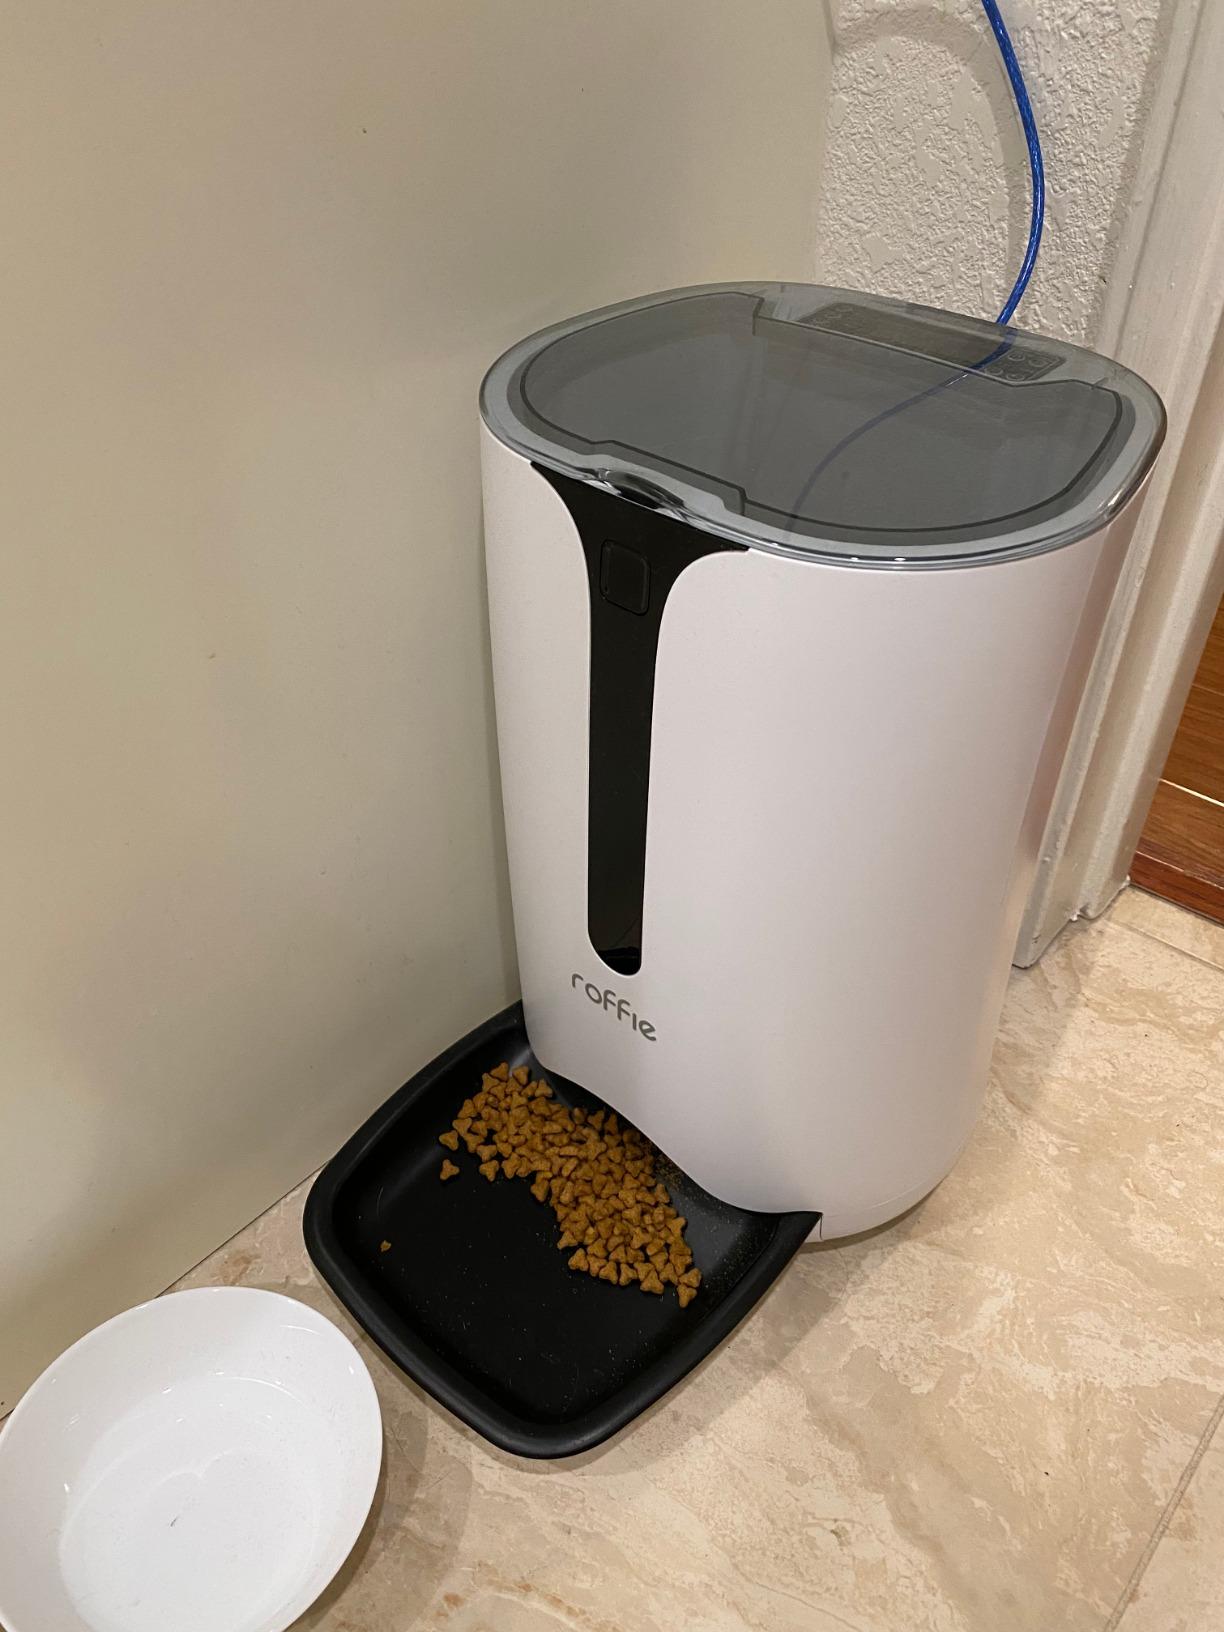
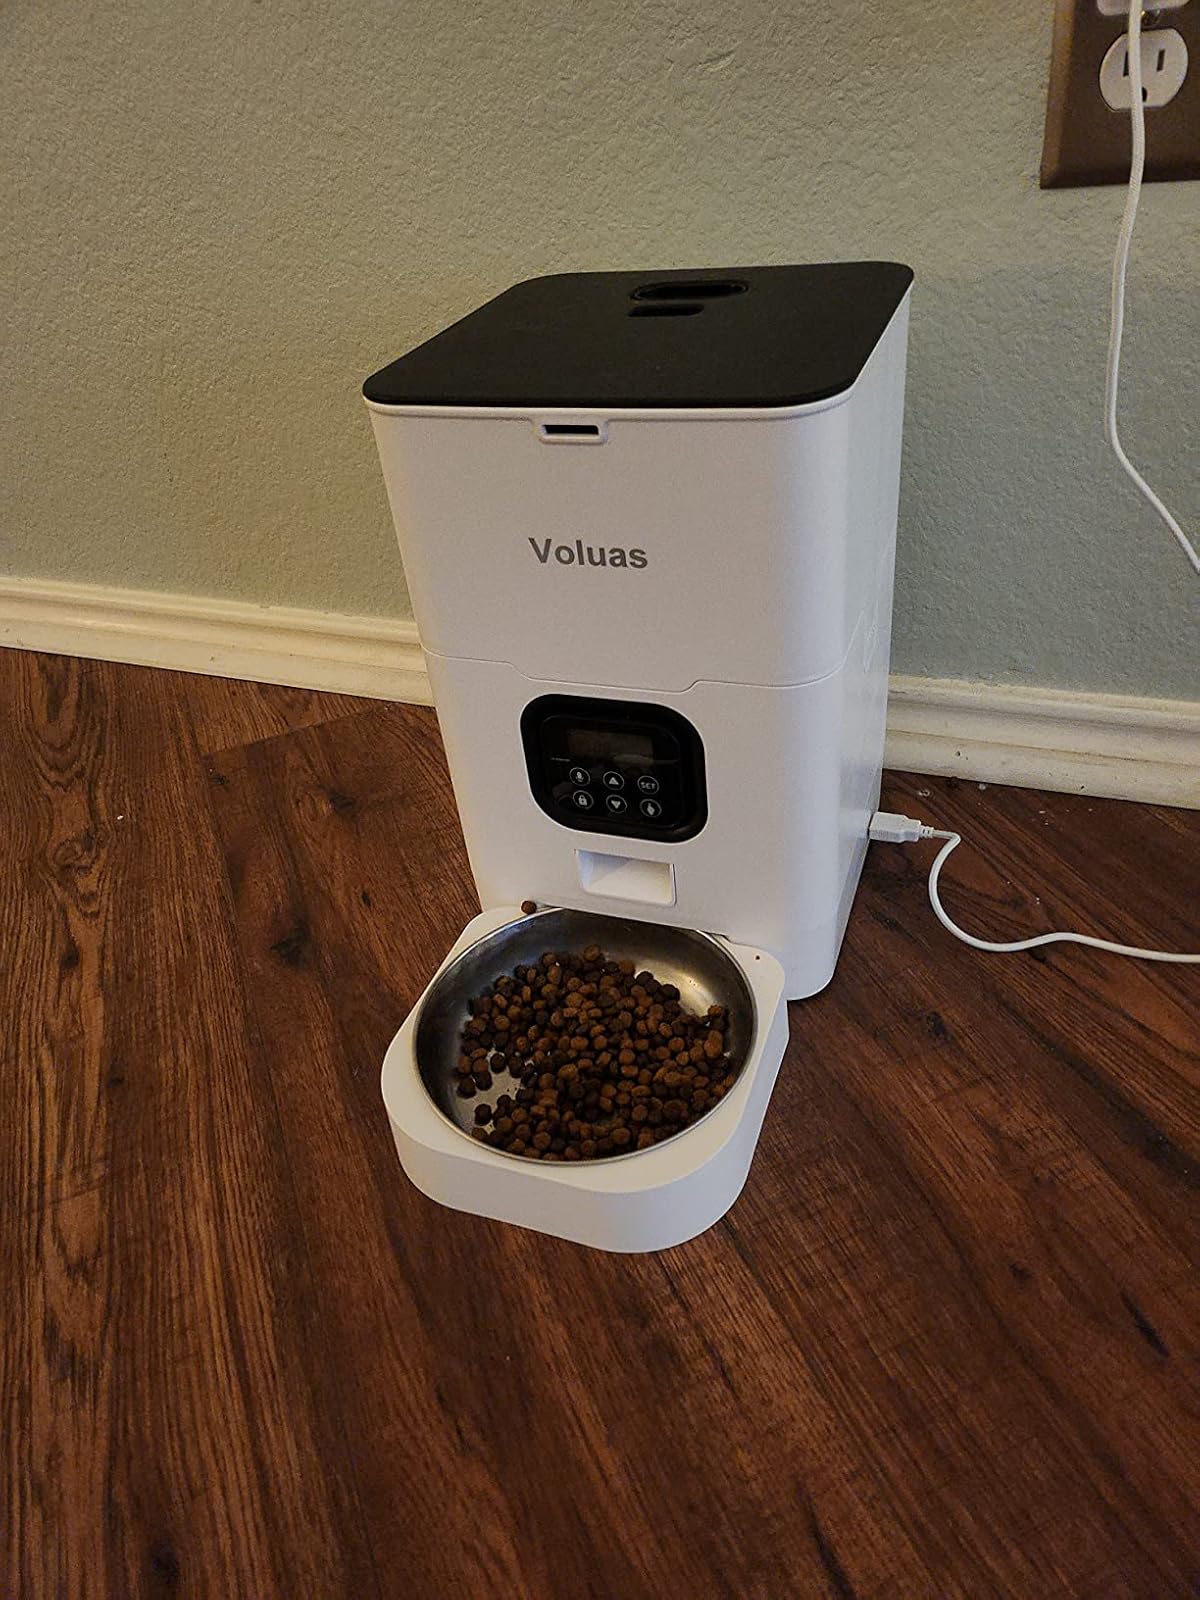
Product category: items_feeder
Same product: no